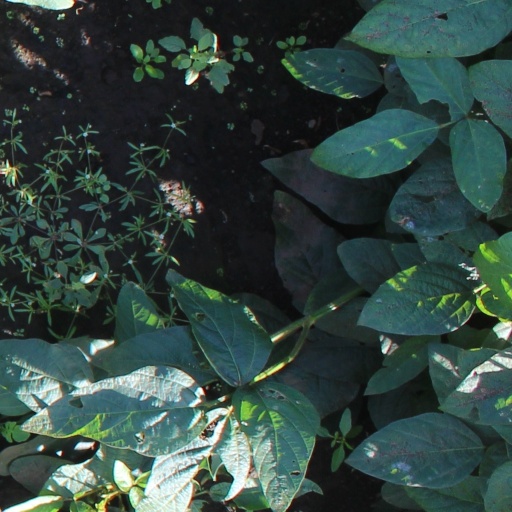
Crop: soybean